Gumercinda Páez

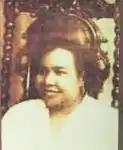

Gumercinda Páez (1904-1991) was a teacher, women's rights activist and suffragette, and Constituent Assemblywoman of Panama. She was the first woman deputy to serve the National Assembly for the Panamá Province and was a vice president of the Constituent Assembly of Panama in 1946, being also the first woman to serve in that position. As a woman of mixed heritage, she was acutely aware of bias and strove for policies of inclusion.